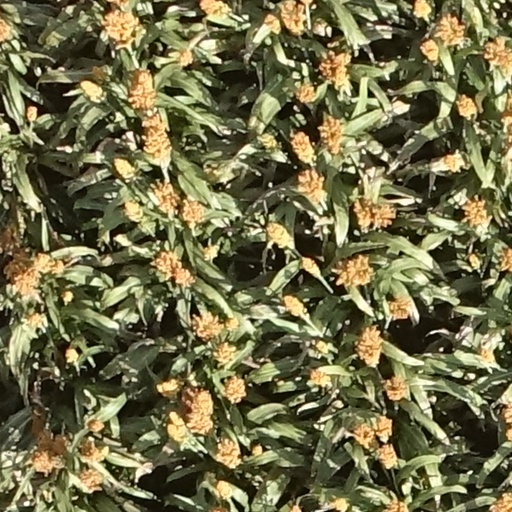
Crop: sorghum